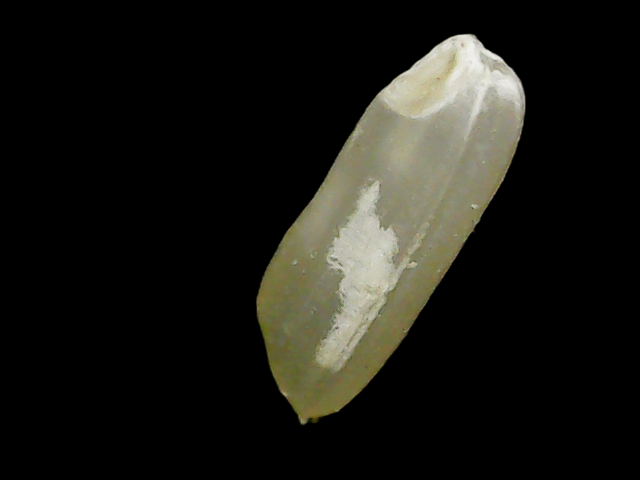
Rice variety: Binadhan11